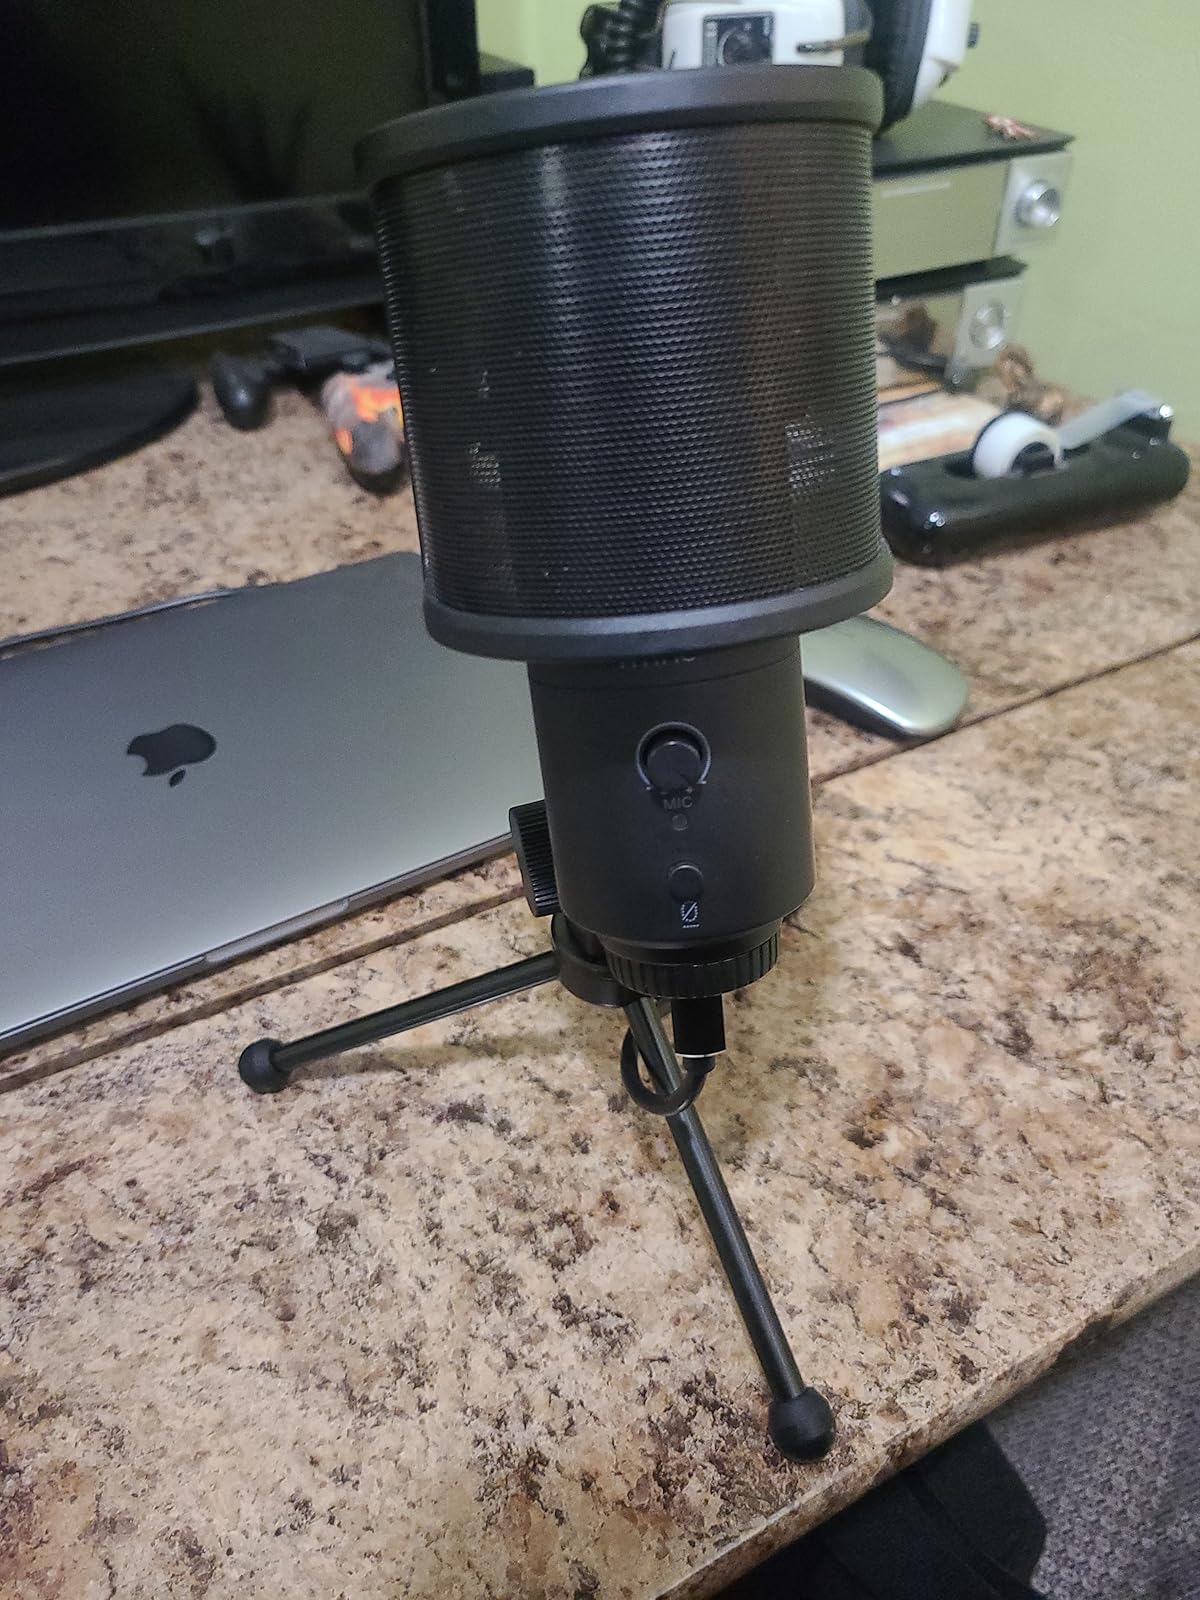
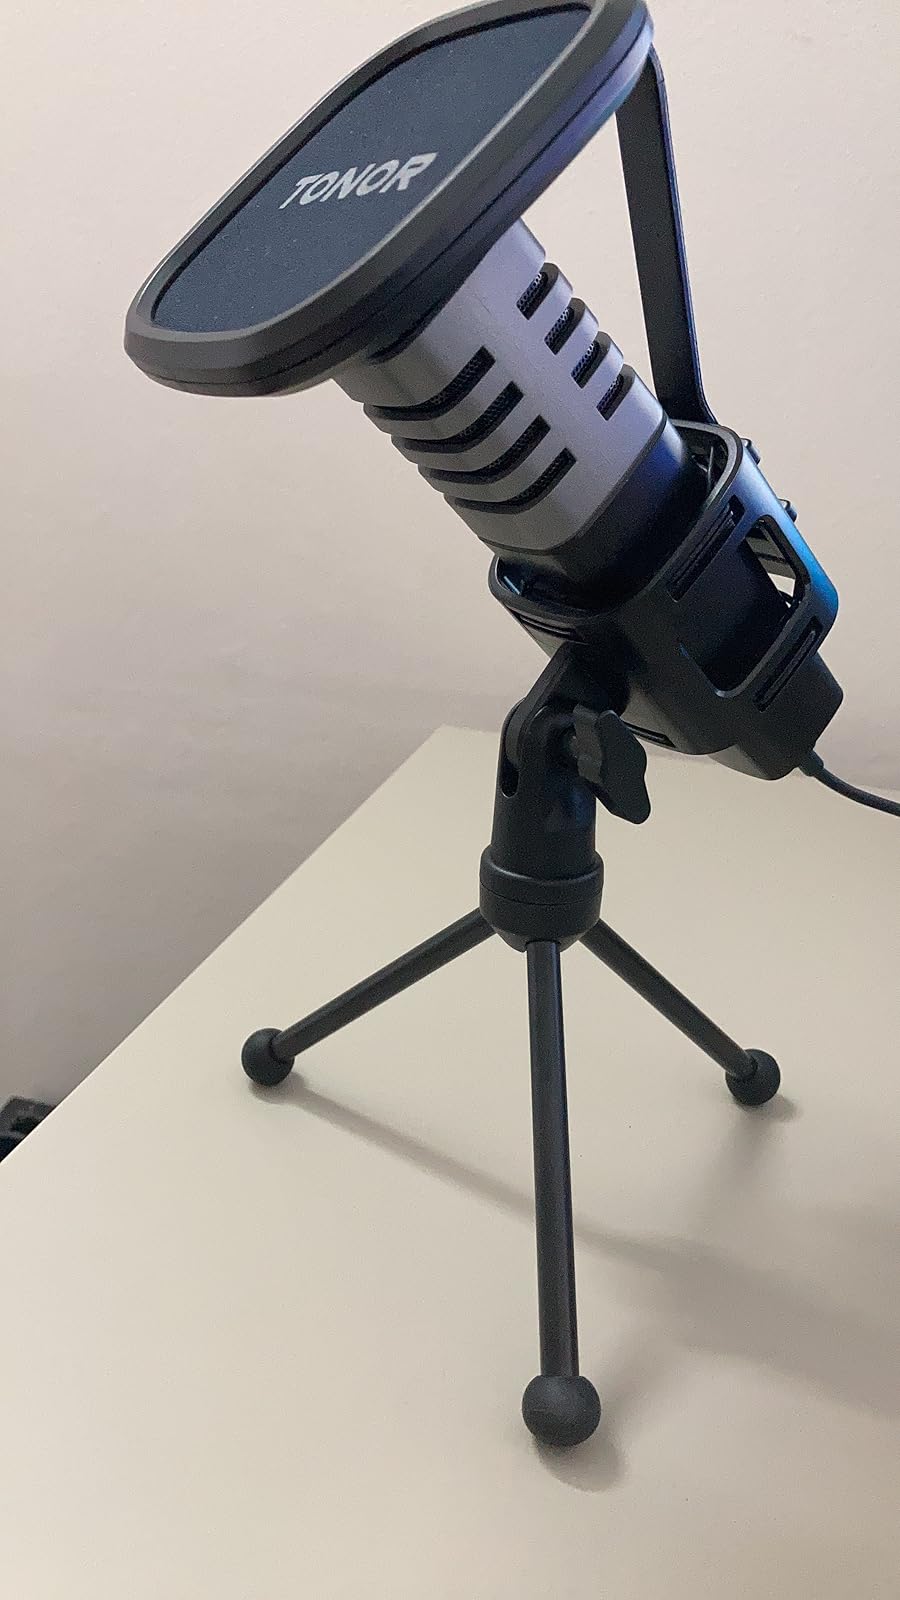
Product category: microphone
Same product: no